Shadyside (Pittsburgh)

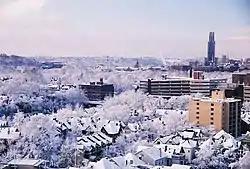
Shadyside in winter

Liberty's approximate student enrollment is 375 students per school year, with a student to teacher ratio of about 16:1. The percentage of males and females is fairly equal, with 45% male and 55% female.